List of birds of British Columbia

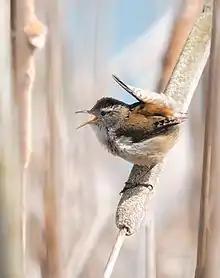
Marsh wren

The family Hirundinidae is adapted to aerial feeding. They have a slender streamlined body, long pointed wings, and a short bill with a wide gape. The feet are adapted to perching rather than walking, and the front toes are partially joined at the base.